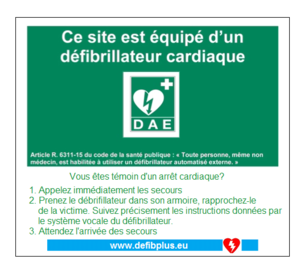
Signalétique d'information et de position SIBEL CORP
Le terme défibrillateur automatique regroupe aussi bien le défibrillateur externe que le défibrillateur implantable, mais seul le premier sera traité dans cet article, bien que les fonctionnalités soient assez souvent les mêmes.